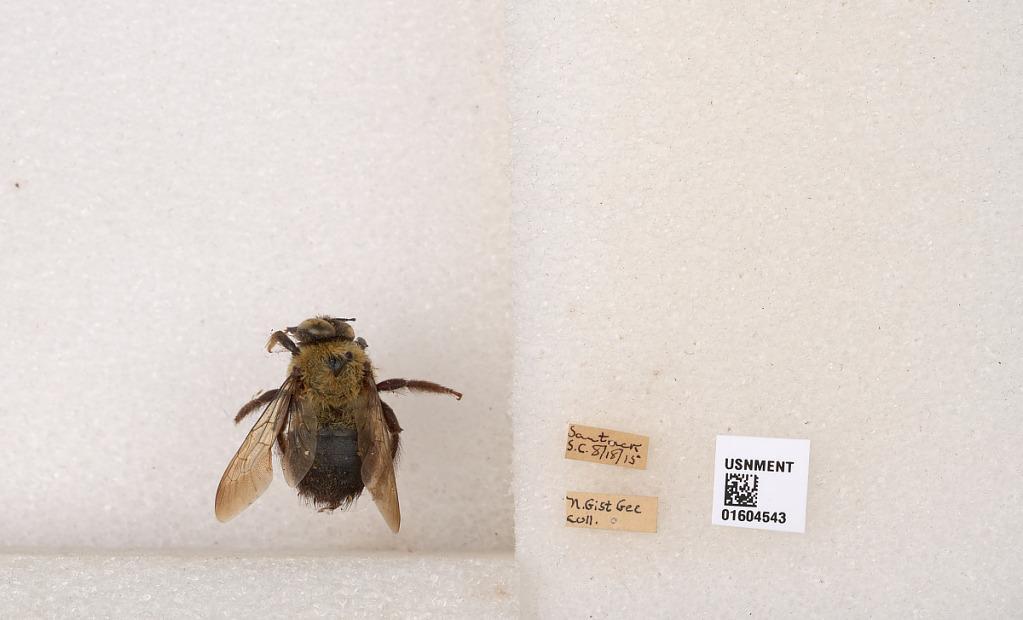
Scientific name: Xylocopa (Xylocopoides) virginica virginica (Linnaeus)
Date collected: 1915-8-18
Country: United States
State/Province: South Carolina
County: Union
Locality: Santuck